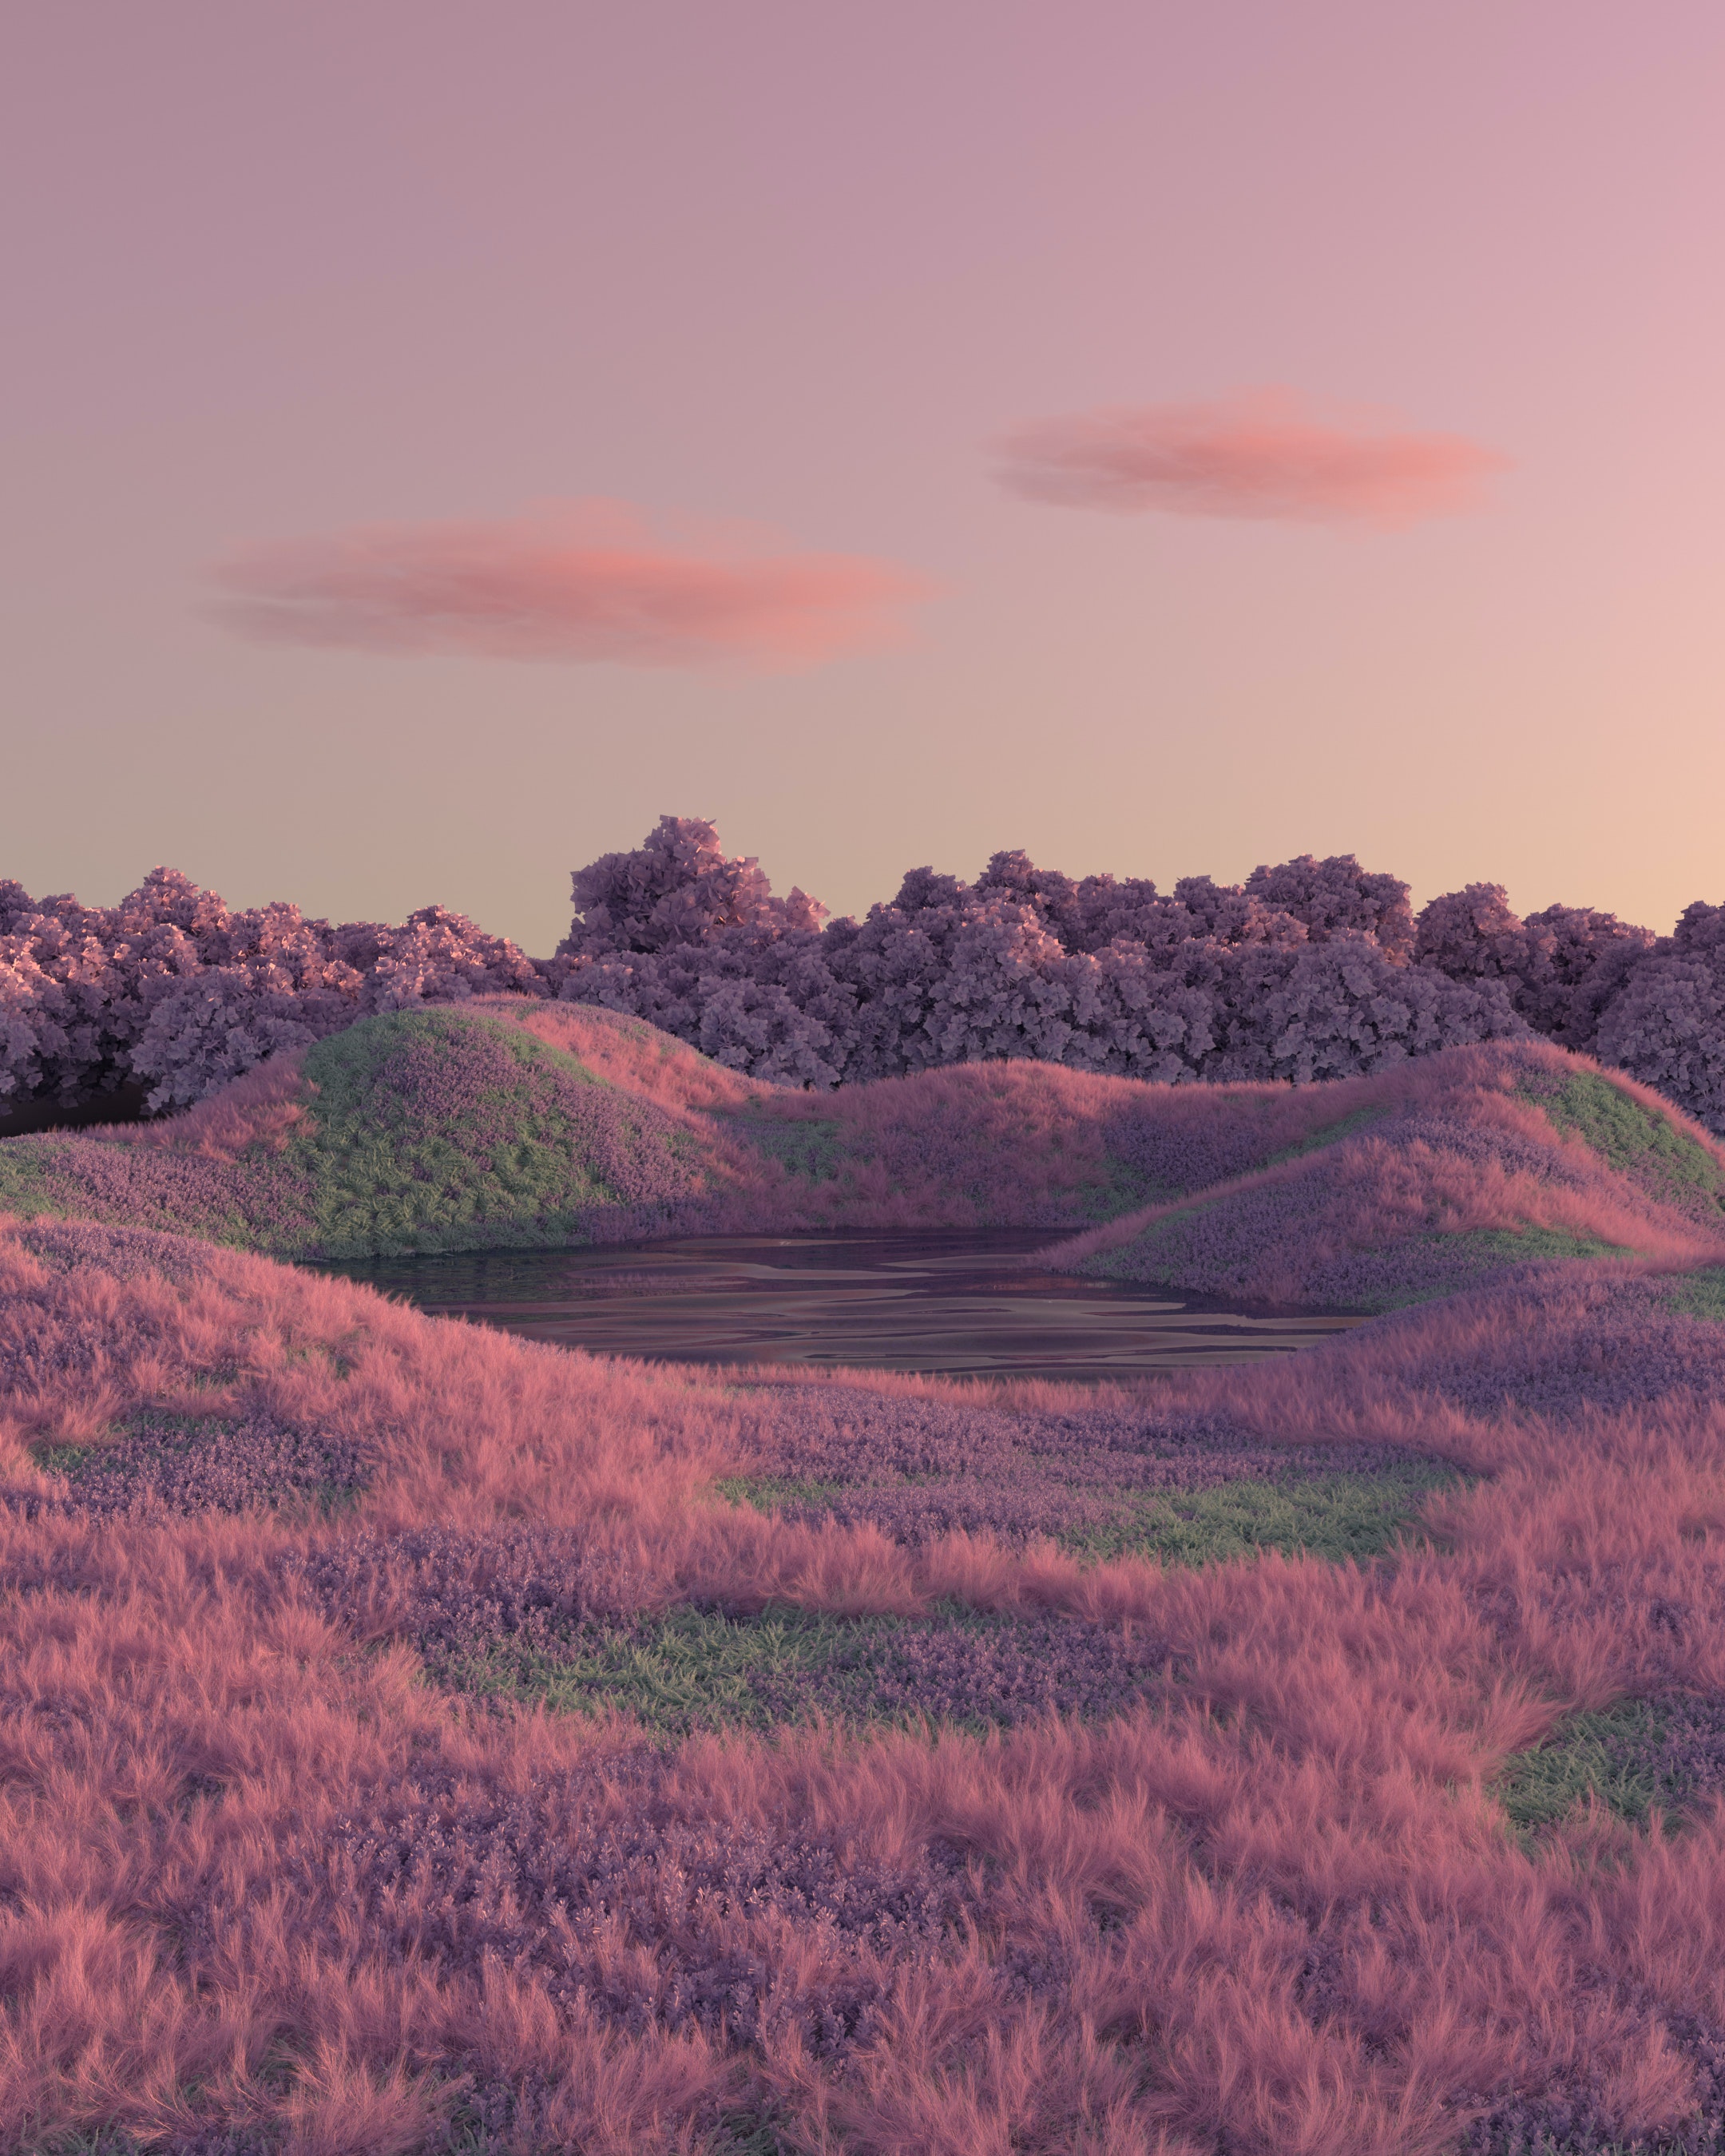
natural, cloud, sky, plant, natural landscape, tree, sunset, dusk, sunrise, agriculture, red sky at morning, afterglow, grass, grassland, Tints and shades, cumulus, landscape, horizon, magenta, dawn, prairie, field, pasture, soil, hill, meteorological phenomenon, steppe, crop, evening, flowering plant, wildflower, savanna, shrubland, plantation, shrub, chaparral, coquelicot, farm, tundra